Draft tube

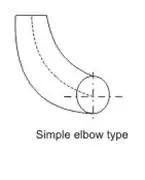
simple elbow draft tube

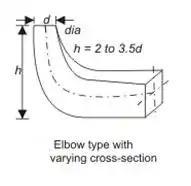
Elbow type with rectangular cross section

Cavitation occurs when the local absolute pressure falls below the saturated vapor pressure of the water for the water temperature. The height of draft tube is an important parameter for avoiding cavitation.